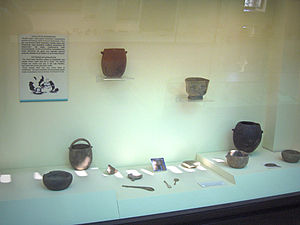
Çatalhöyük / Bygninger og kulturgenstande / Kulturgenstande og udsmykning
Krukker fra Çatalhöyük udstillet på Museum for Anatolske Civilisationer.
Çatalhöyük er en høj på den anatolske højslette med resterne af en af verdens første byer. Området ligger sydøst for byen Konya. Çatalhöyük har været beboet i den yngre stenalder. Der er dyrket for eksempel hvede og holdt tamfår og tamgeder, men der har stadig været jagt på blandt andet urokser.